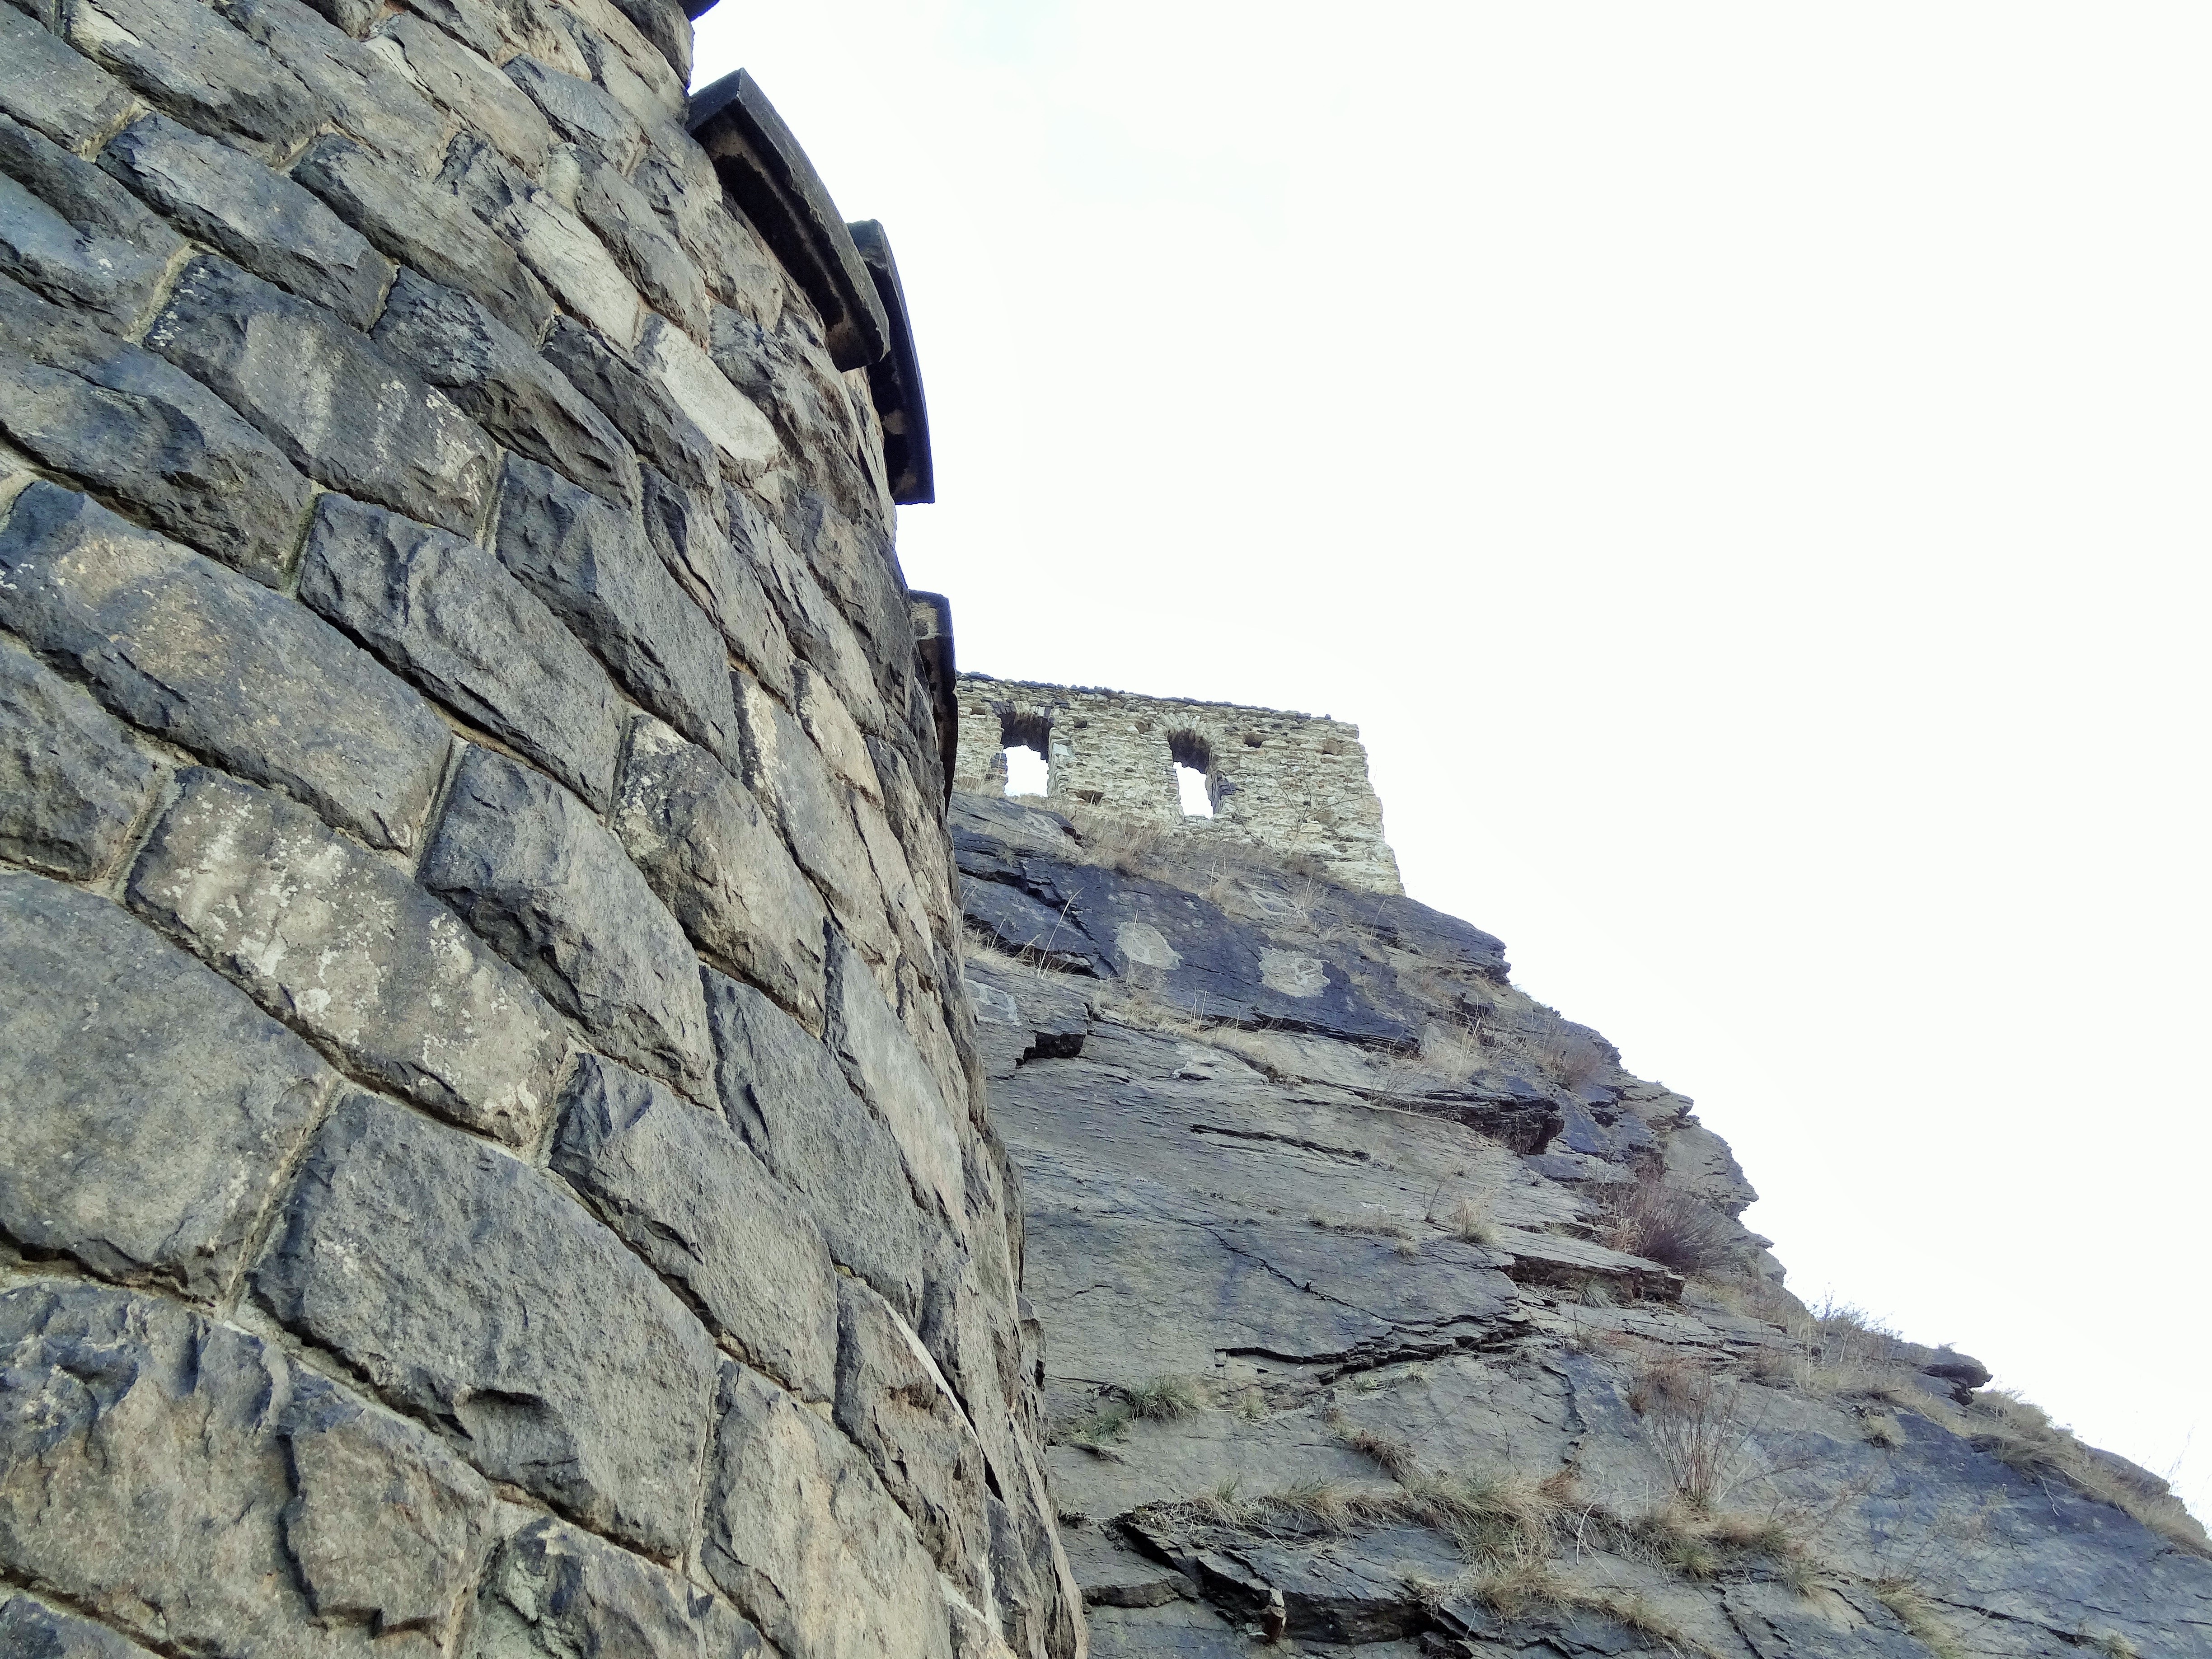
rock, architecture, adventure, old, wall, river, cliff, europe, arch, castle, landmark, prague, terrain, material, medieval, geology, famous, historical, republic, czech, monolith